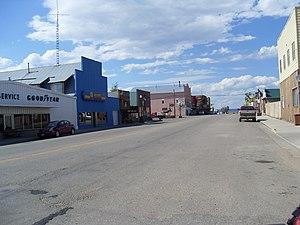
La ville de Walden est le siège du comté de Jackson, situé dans le Colorado, aux États-Unis.